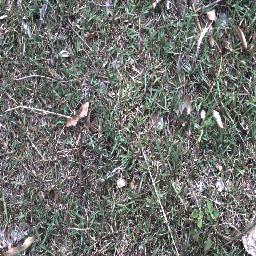
Label: negative